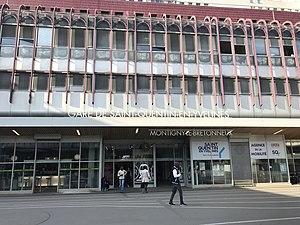
Gare de Saint-Quentin-en-Yvelines - Accès Sud